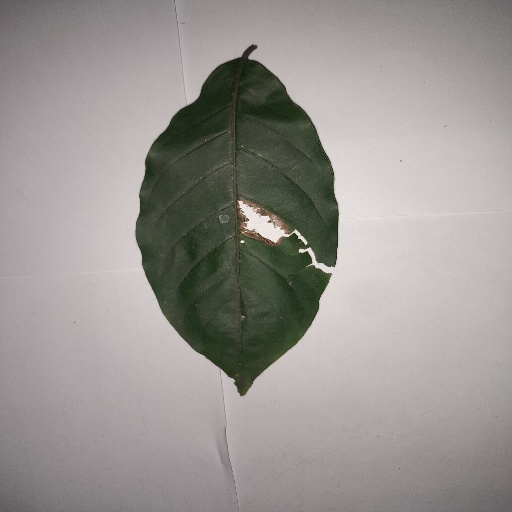
Species: HariTaki
Leaf condition: Bacterial Spot